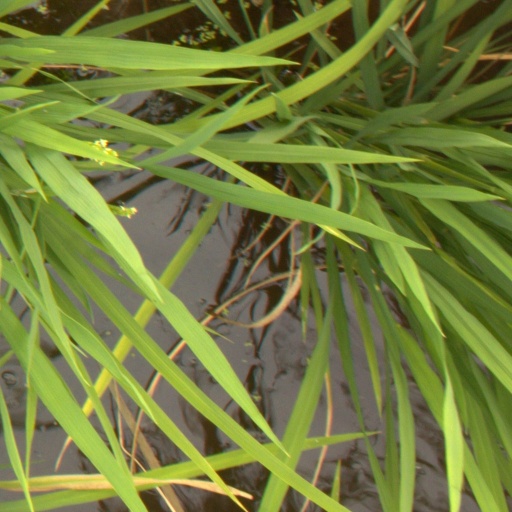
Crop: rice